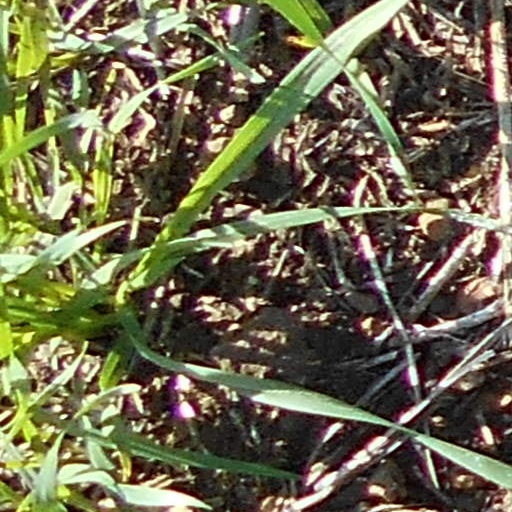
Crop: wheat